Somerset Region

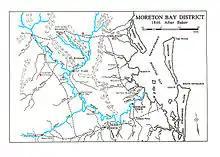
Baker's map of 1846 shows the relative positions of the pioneer families of the Somerset region around the Stanley and Brisbane Rivers.

Two other buildings associated with this early stage of the history of the Somerset region are still available to the public. One is the Bellevue Homestead that was built for the North family and was relocated during the building of the Wivenhoe Dam. The homestead is currently privately owned by John And Laurel Dingle and is open to public. The earliest sections of Bellevue Homestead date from the 1870s and it is now heritage listed and welcomes visitors. The other is a shepherd's slab hut from Colinton Station that has been relocated to the grounds of Ringsfield House, Nanango.